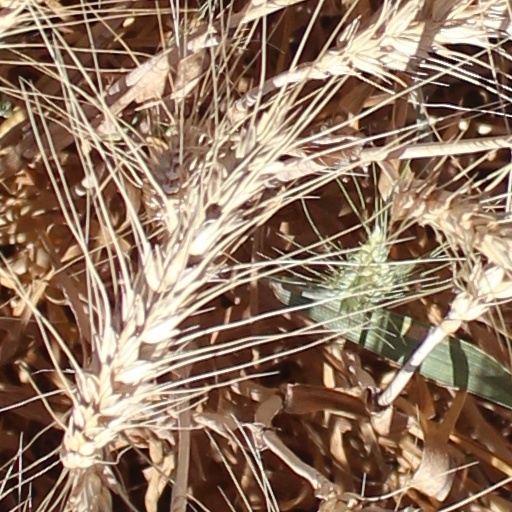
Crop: wheat